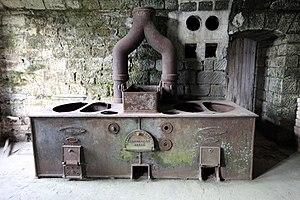
La cuisinière François Vaillant dans la pièce voisine du M de l’artillerie du fort de Bois l'Abbé
Le fort de Bois-l'Abbé, brièvement appelé fort Poniatowski, est une fortification faisant partie de la place forte d'Épinal, situé au nord-est de la commune Uxegney.